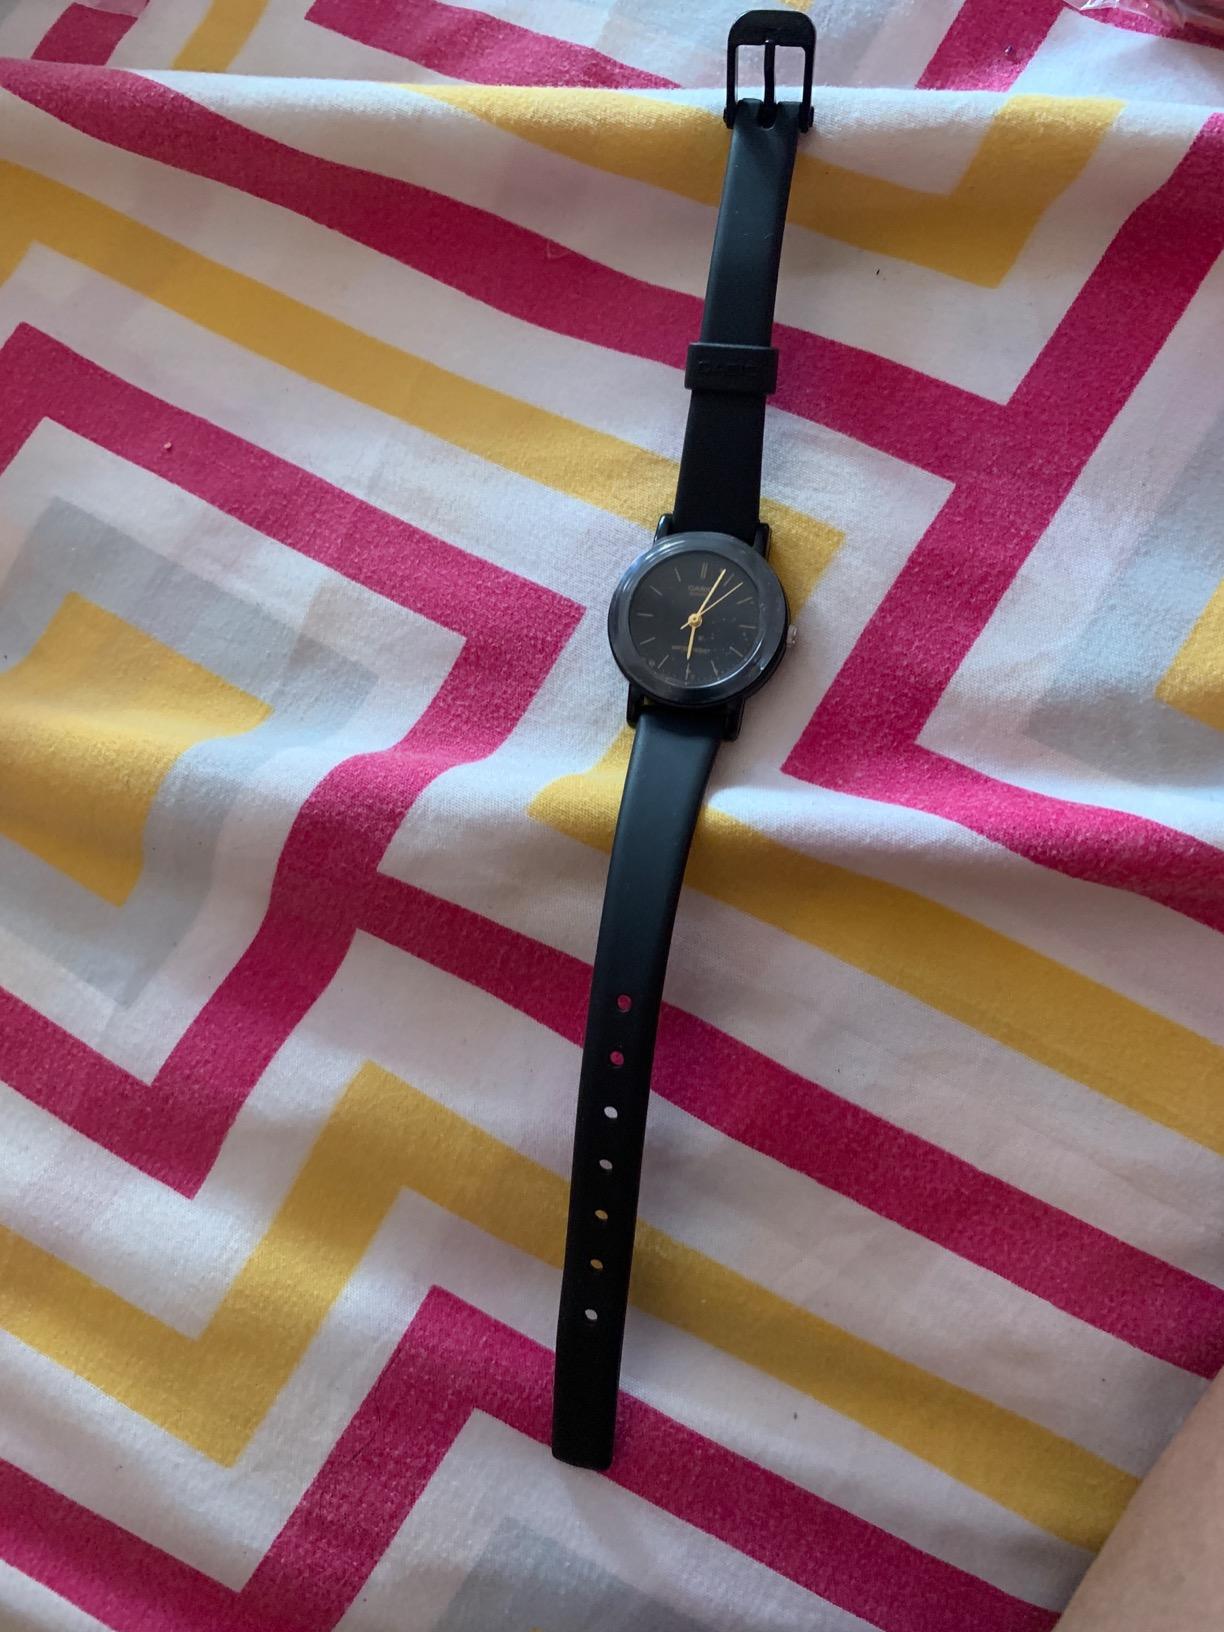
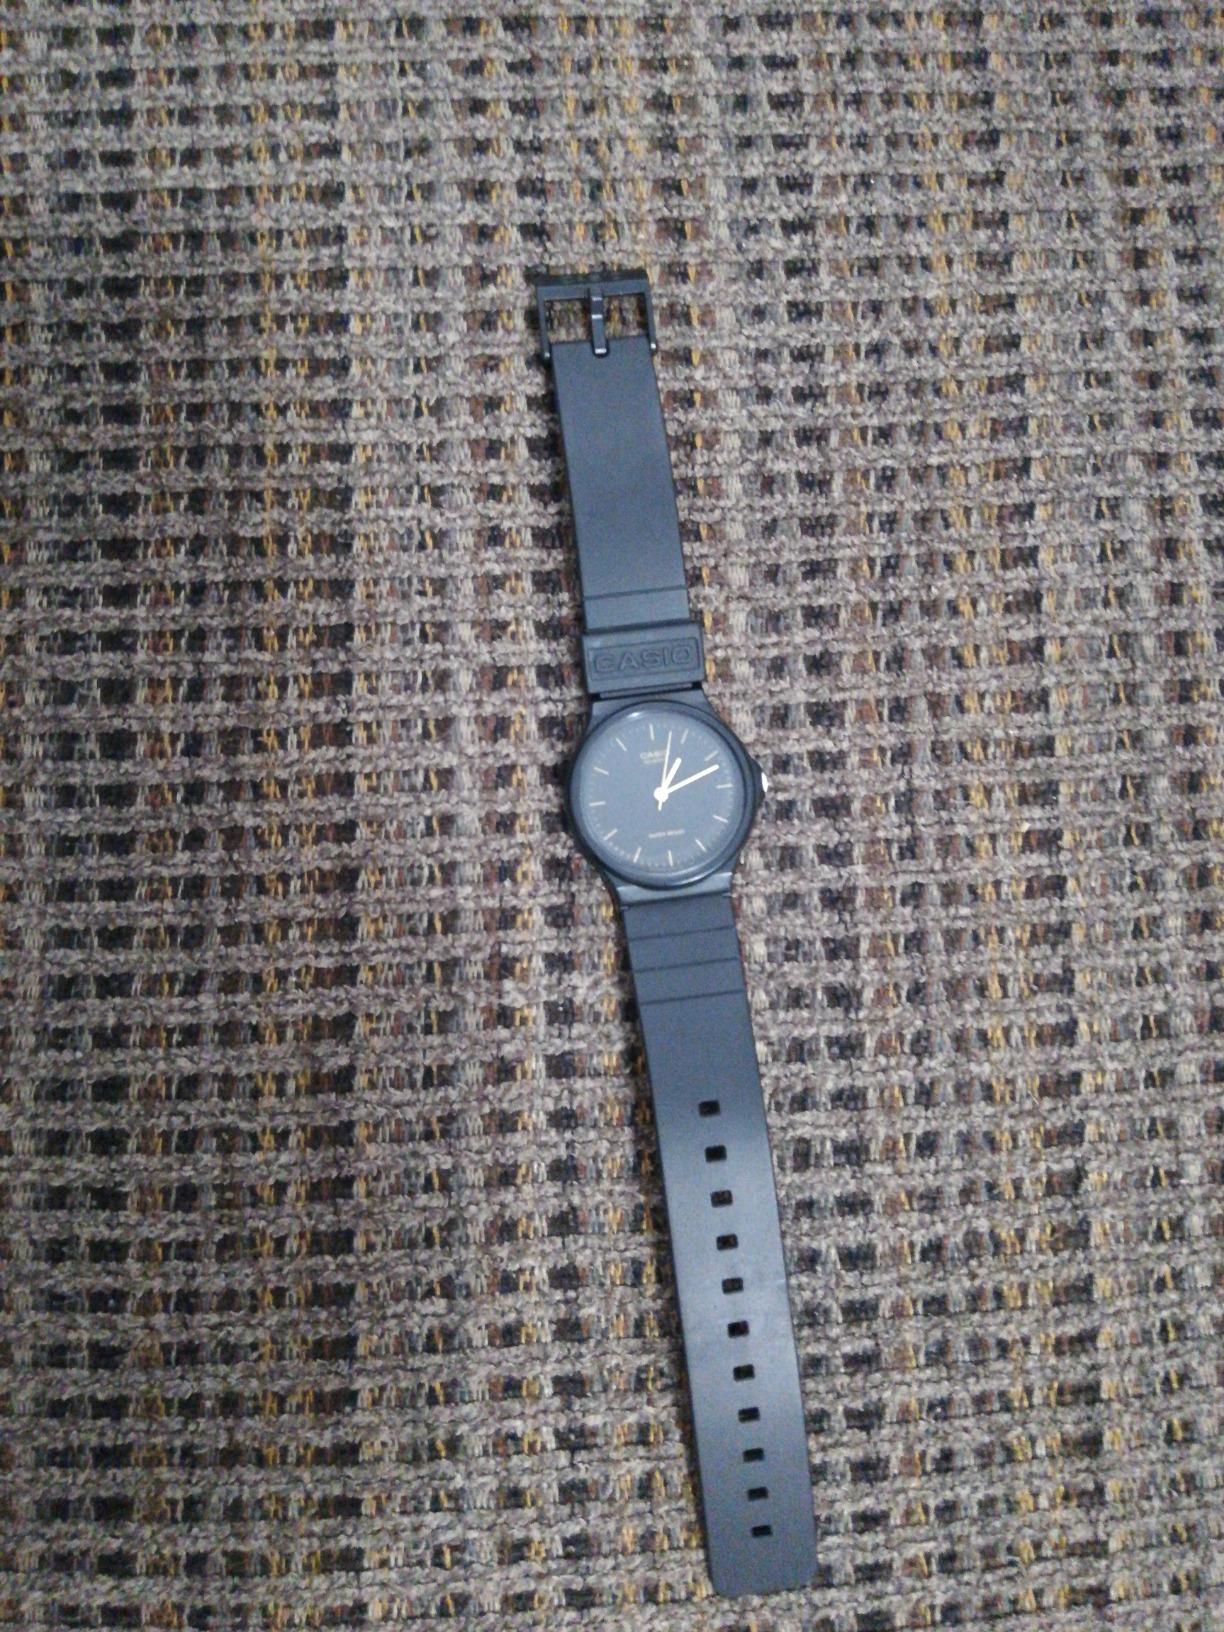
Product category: accessories_watch
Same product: no